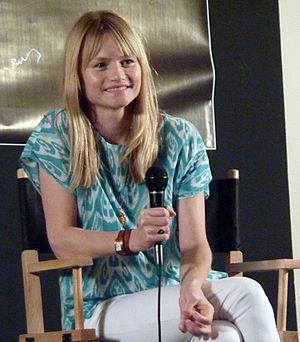
Lindsay Pulsipher est une actrice américaine née et élevée à Salt Lake City dans l'Utah. Sa passion et son idée de devenir actrice lui vient de sa mère, comédienne au théâtre.